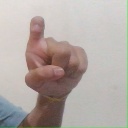
अक्षर: इ